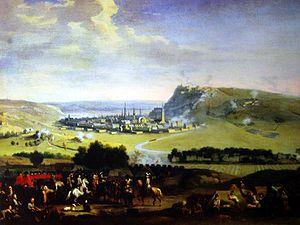
Siège de Namur, 1695
La guerre de la Ligue d’Augsbourg, également appelée guerre de Neuf Ans, guerre de la Succession palatine ou guerre de la Grande Alliance, eut lieu de 1688 à 1697. D'anciens textes peuvent faire référence à la guerre de Succession d'Angleterre. En Amérique du Nord, cette guerre engendre la première guerre intercoloniale, appelée par l'historiographie anglaise la guerre du roi Guillaume, « King William's War, Second Indian War, Father Baudoin's War, Castin's War ». Ces nombreuses dénominations reflètent les points de vue nationaux des historiens contemporains ou anciens sur ce conflit.
1695 est une année commune commençant un samedi.
Le siège de Namur de 1695 est le second siège de la ville durant la guerre de la Ligue d'Augsbourg.